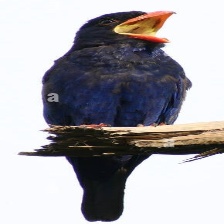
Species: ASIAN DOLLARD BIRD
Scientific name: EURYSTOMUS ORIENTALIS